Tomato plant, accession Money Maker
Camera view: bottom (45 deg); turntable rotation: 90 degrees
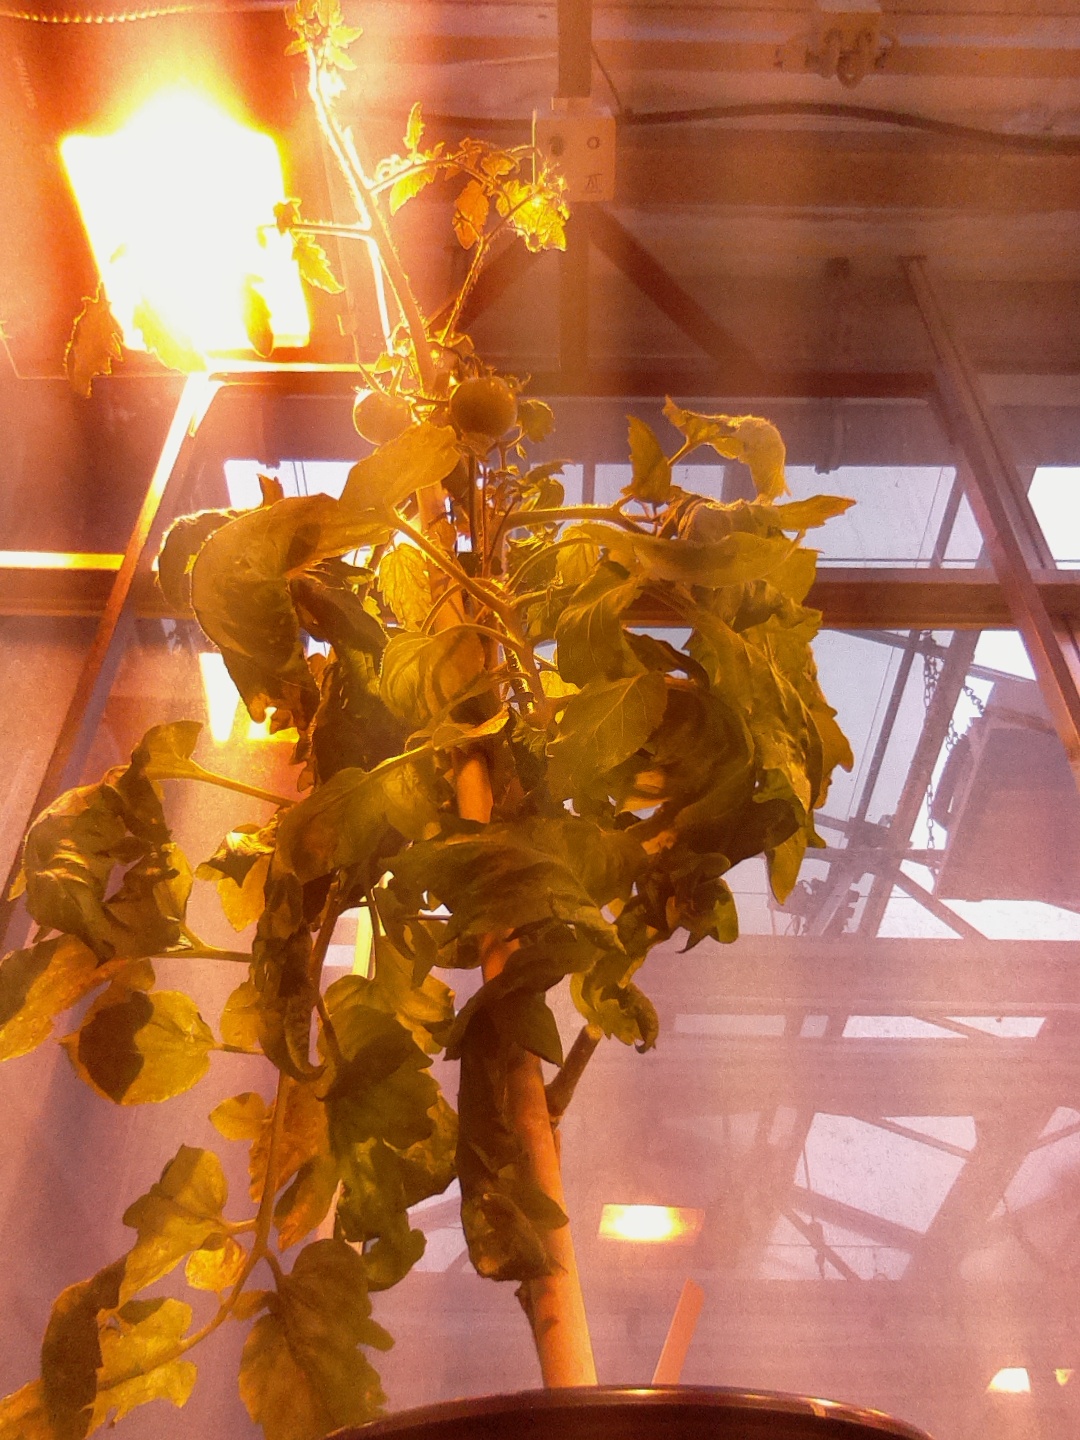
BBCH growth stage 74: 40%-50% of final fruit size